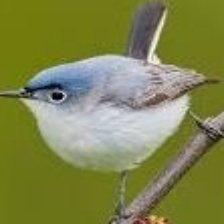
Species: BLUE GRAY GNATCATCHER
Scientific name: POLIOPTILA CAERULEA